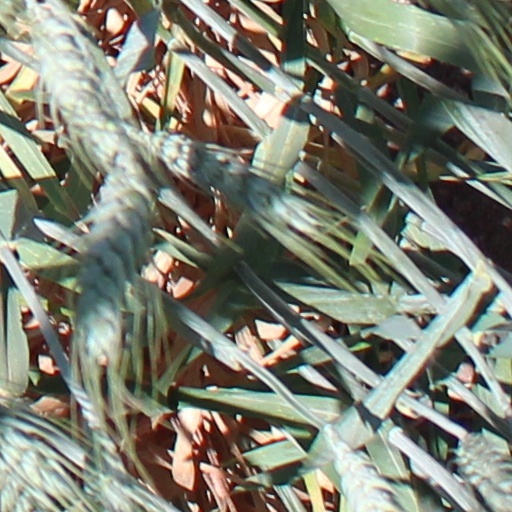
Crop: wheat